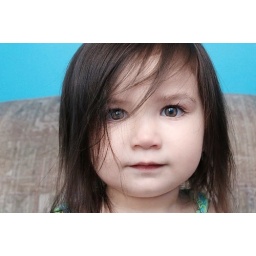
Different version processed using a skin bleaching effect using the red layer overlayed in screen mode.